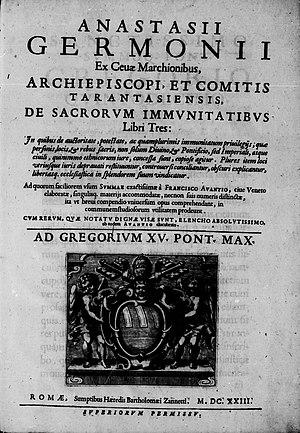
Anastase Germonio, né le 27 février 1551 à Sale et mort le 4 août 1627 à Madrid, fut un juriste, prélat de l'église catholique, archevêque-comte de Tarentaise de 1608 à 1627.